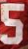
Number: 5